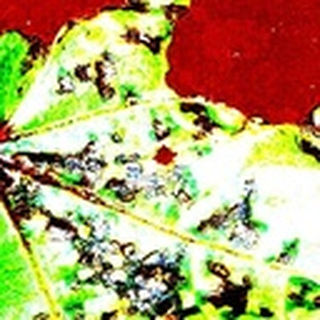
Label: cotton_bacterial_blight